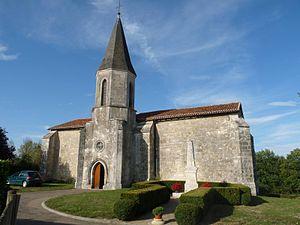
église du Vieux-Cérier, Charente, France
Le Vieux-Cérier est une commune du Sud-Ouest de la France, située dans le département de la Charente.